Operation Avak

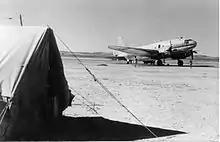
Ruhama airfield during Operation Avak. August 1948

The first flights of Operation Avak took place on August 23, 1948, with four-engined Douglas C-54 Skymaster and Lockheed Constellation aircraft, and twin-engined Curtiss C-46 Commandos. The first aircraft landed at the new Ruhama Airfield at 18:00 on August 23, and carried essential supplies for maintaining the field and assisting later aircraft. It raised a lot of dust ("Avak"), coining a name for the operation and the landing strip (hence named Avak 1). During the following days, the airfield was fitted with an electric generator and the runway lit with electric lights.